4-6-2

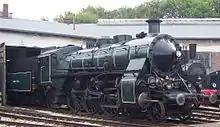
Bavarian S 3/6 class, later Class 18.4-5 of the Deutsche Reichsbahn

The first Pacific locomotive for a German railway was the Baden IV f class for the Grand Duchy of Baden State Railways, designed by Maffei in 1905. However, due to manufacturing delays, the first three locomotives were not introduced until 1907, shortly after the first French Pacifics. They were four-cylinder compound locomotives of the Von Borries type. After the Maffei locomotives, a further 32 were built under license by Maschinenbau-Gesellschaft Karlsruhe and delivered between 1907 and 1913.